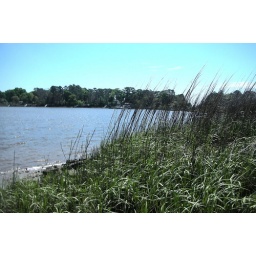
at Spencer boat ramp park, which I just recently discovered. Lucy can go in the water there!